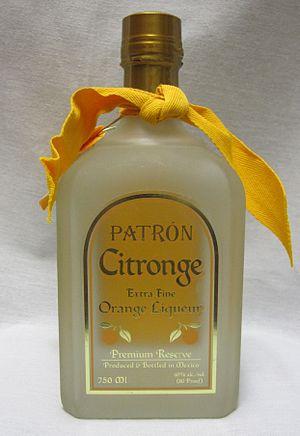
Patrón est une entreprise et une marque de luxe de tequila fabriquée au Mexique.